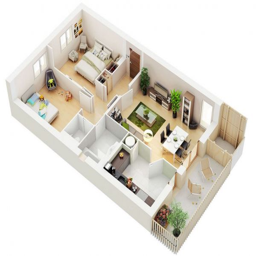
putting the bedrooms next to each other gives this apartment a quiet area for sleeping while leaving noisier spaces like the dining room and kitchen on the other side of the house .